HMS Queen Elizabeth (R08)

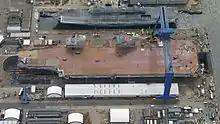
"Queen Elizabeth" alongside "Illustrious" on the day of her naming ceremony

"Queen Elizabeth" was christened at Rosyth on 4 July 2014, by Queen Elizabeth II, who said that the warship "marks a new phase in our naval history". Instead of smashing the traditional bottle of champagne on the hull, she used a bottle of whisky from the Bowmore distillery on Islay.